Jane Johnson (writer, born 1960)

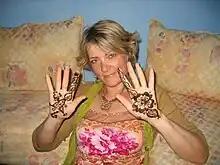
Johnson in 2006

Jane Johnson (born 1960) is an English writer of books for adults and children and fiction book editor. As a writer she has used the pseudonyms Gabriel King, jointly with M. John Harrison, and Jude Fisher, as well as her real name.